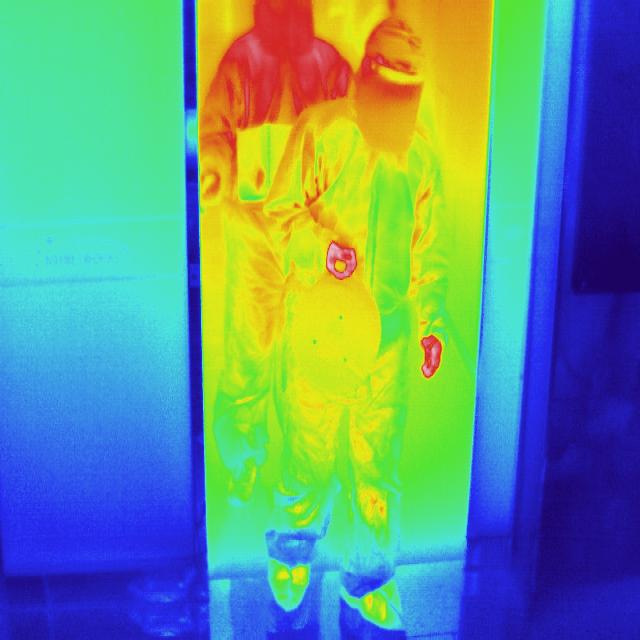
Detected objects:
label: person